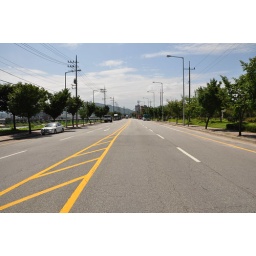
The road by the river